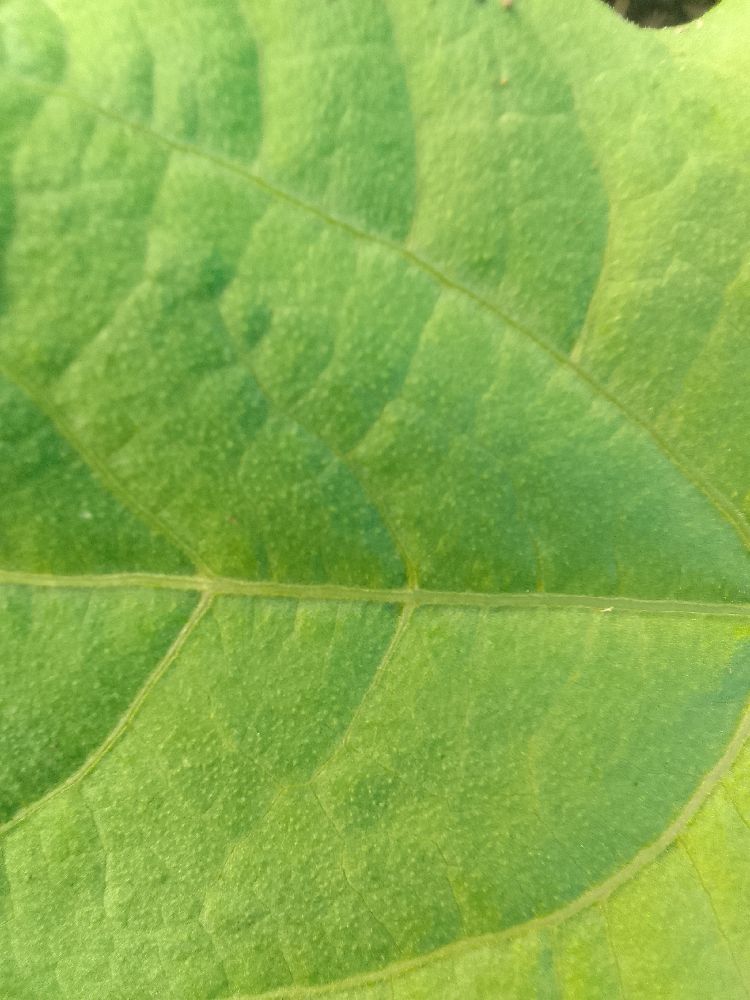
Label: healthy